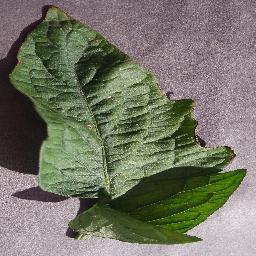
Label: Tomato___Target_Spot